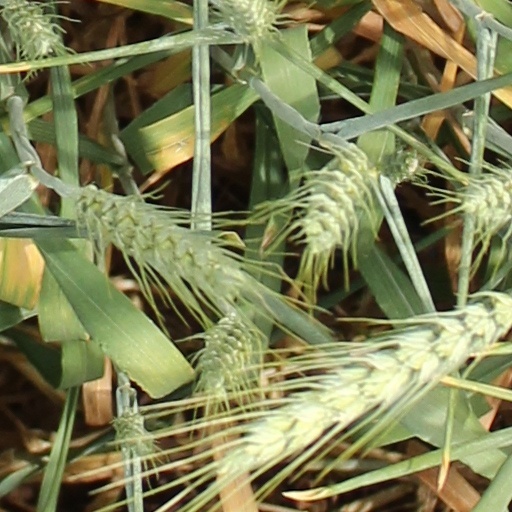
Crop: wheat